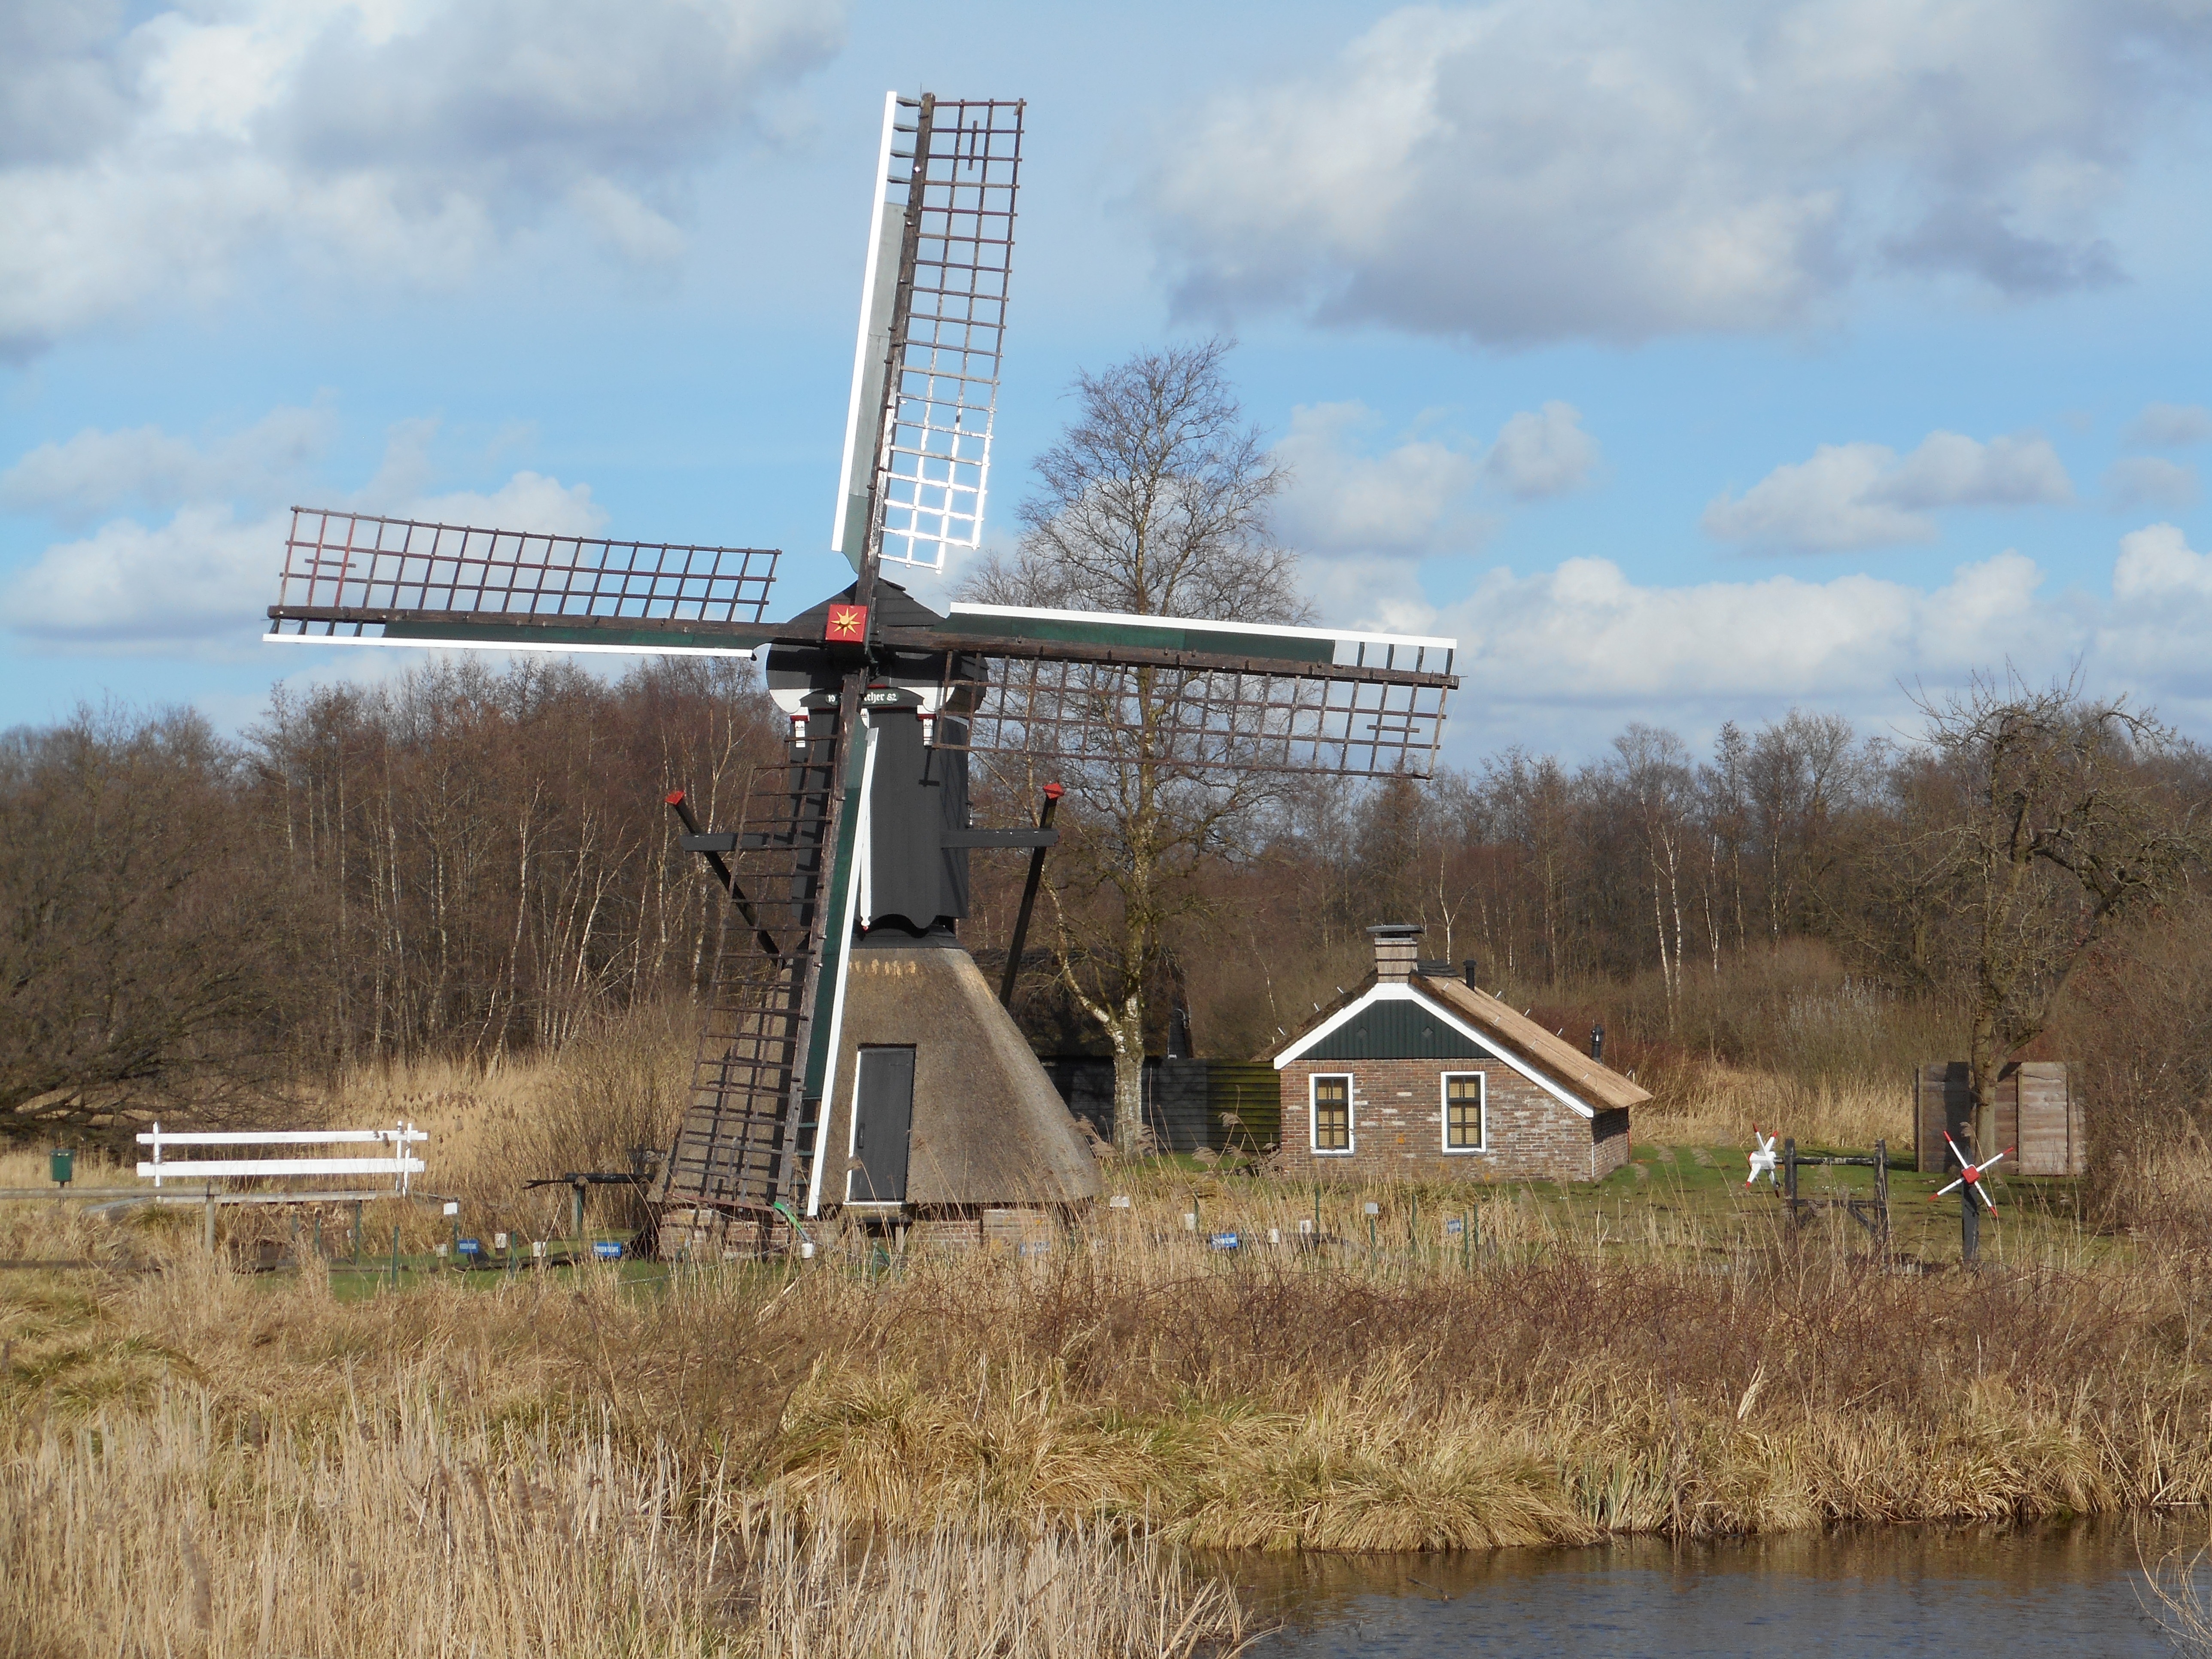
landscape, nature, windmill, wind, reed, machine, netherlands, mill, polder, wind farm, weerribben, weerribben wieden, kalenberg, fen, spider mill